Bedřich Antonín Wiedermann

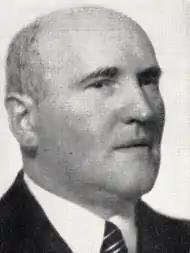
Bedřich Antonín Wiedermann

Bedřich Antonín Wiedermann (November 10, 1883 in Ivanovice na Hané, Moravia – November 5, 1951 in Prague) was a Czech organist, composer, teacher, and expert in organ building.